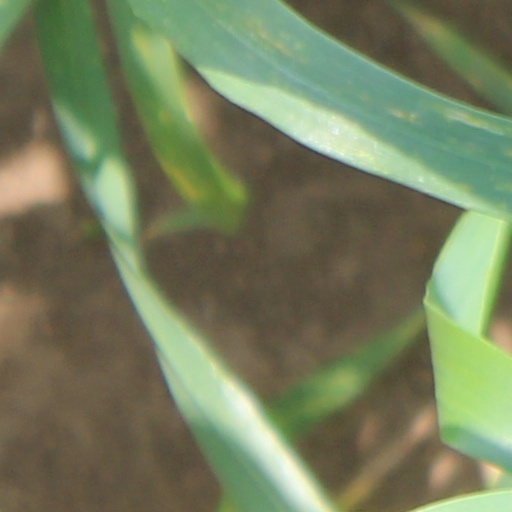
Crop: wheat